Niccolò Lapiccola

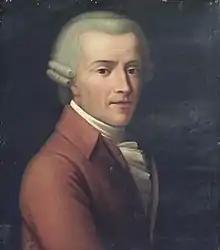

Niccolò Lapiccola (7 February 1727 – 3 February 1790) was an Italian painter. He was born in Crotone and took lessons at Rome from Francesco Mancini. He supplied the designs for the mosaics for one of the chapels of St. Peter's Basilica. One of his pupils is the engraver Stefano Tofanelli and Bernardino Nocchi. He later became an academician in 1766 and later honorary member of Accademia di San Luca. He died in Rome.